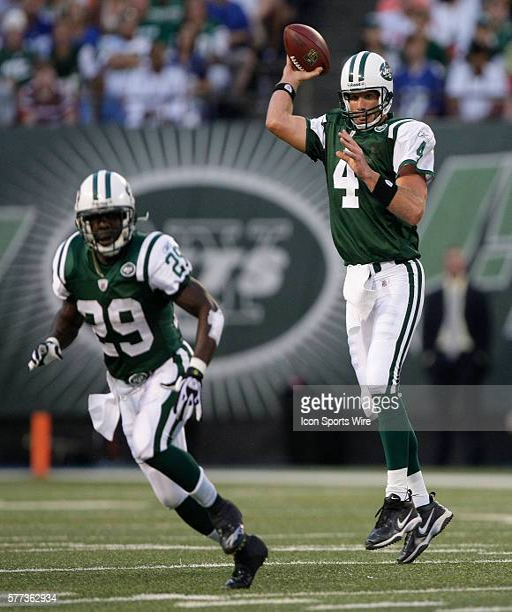
american football player and running back american football player during a preseason game defeated sports team